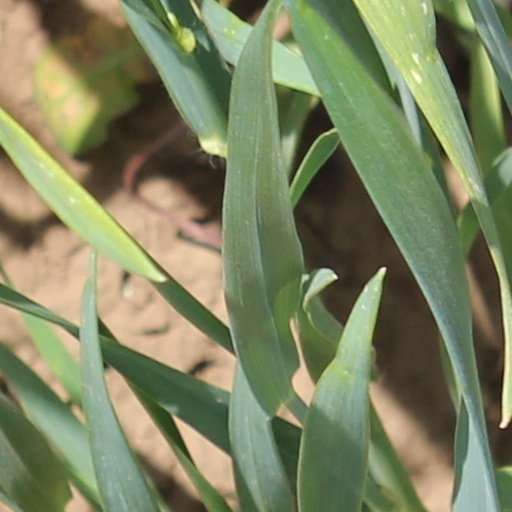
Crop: wheat